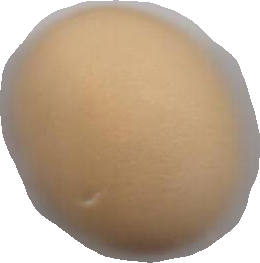
Variety: Grobogan